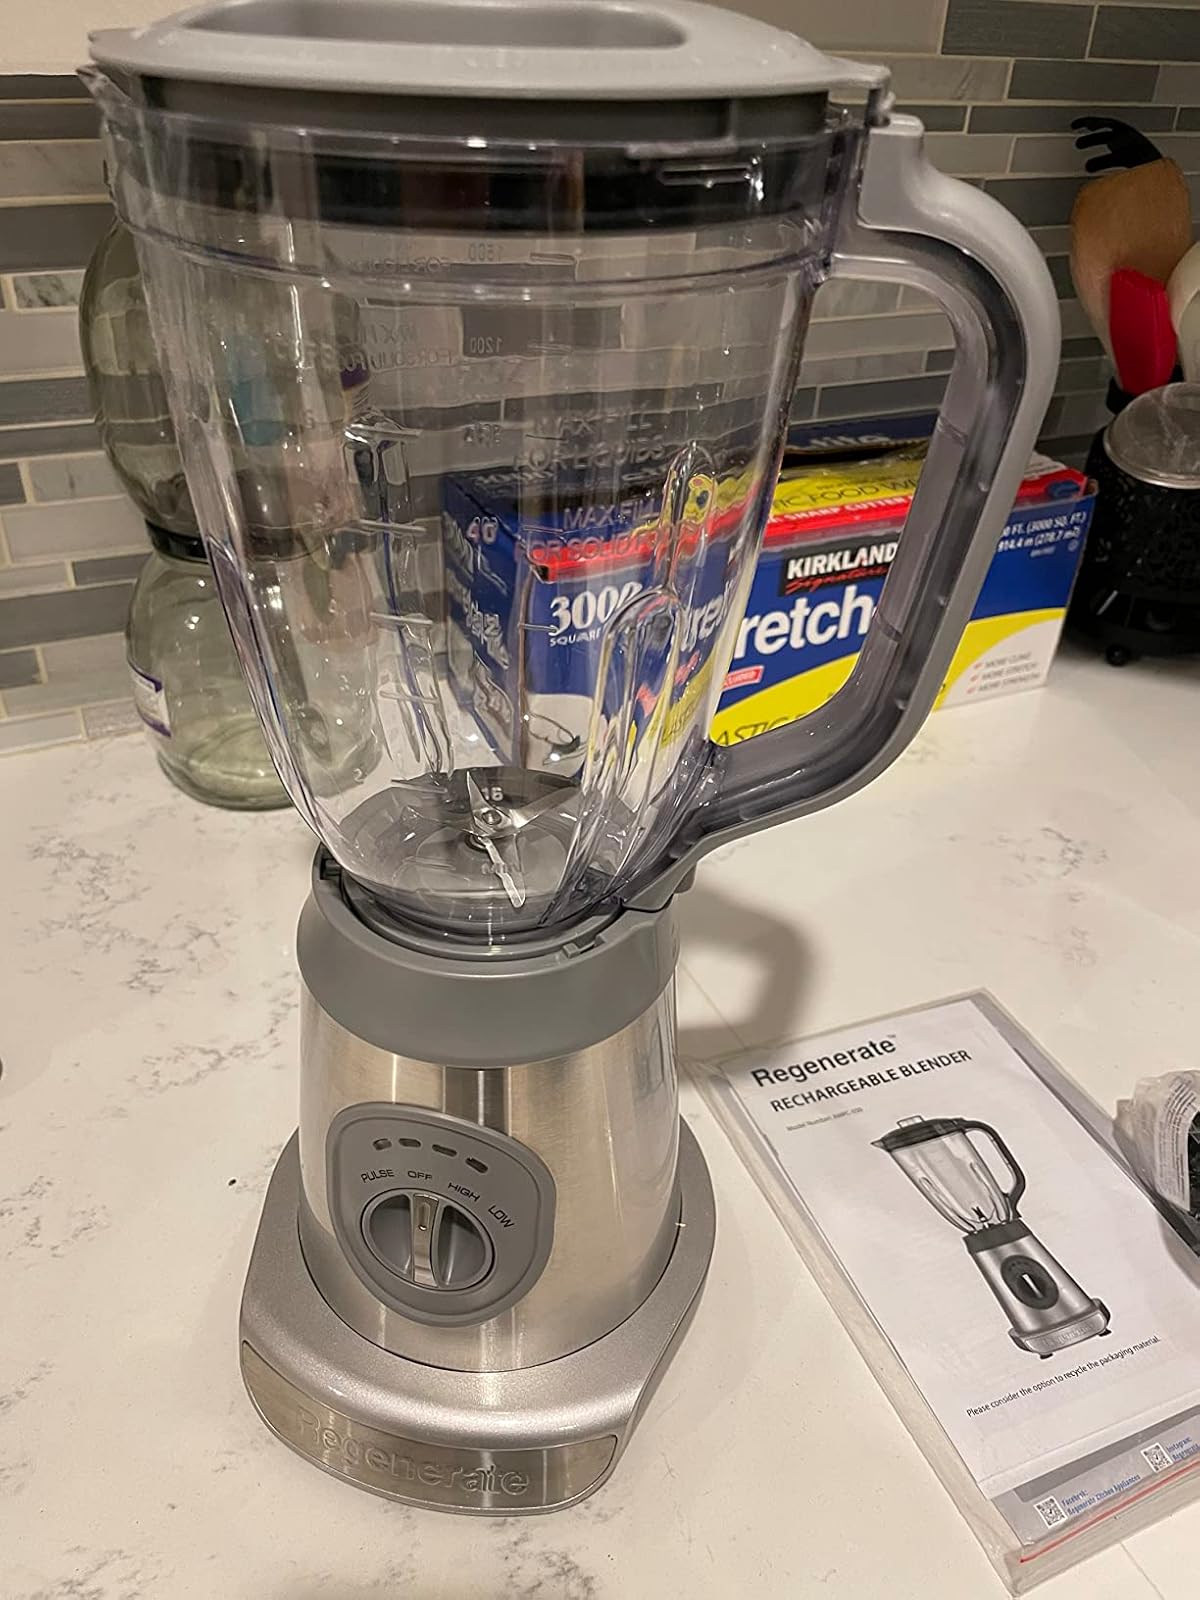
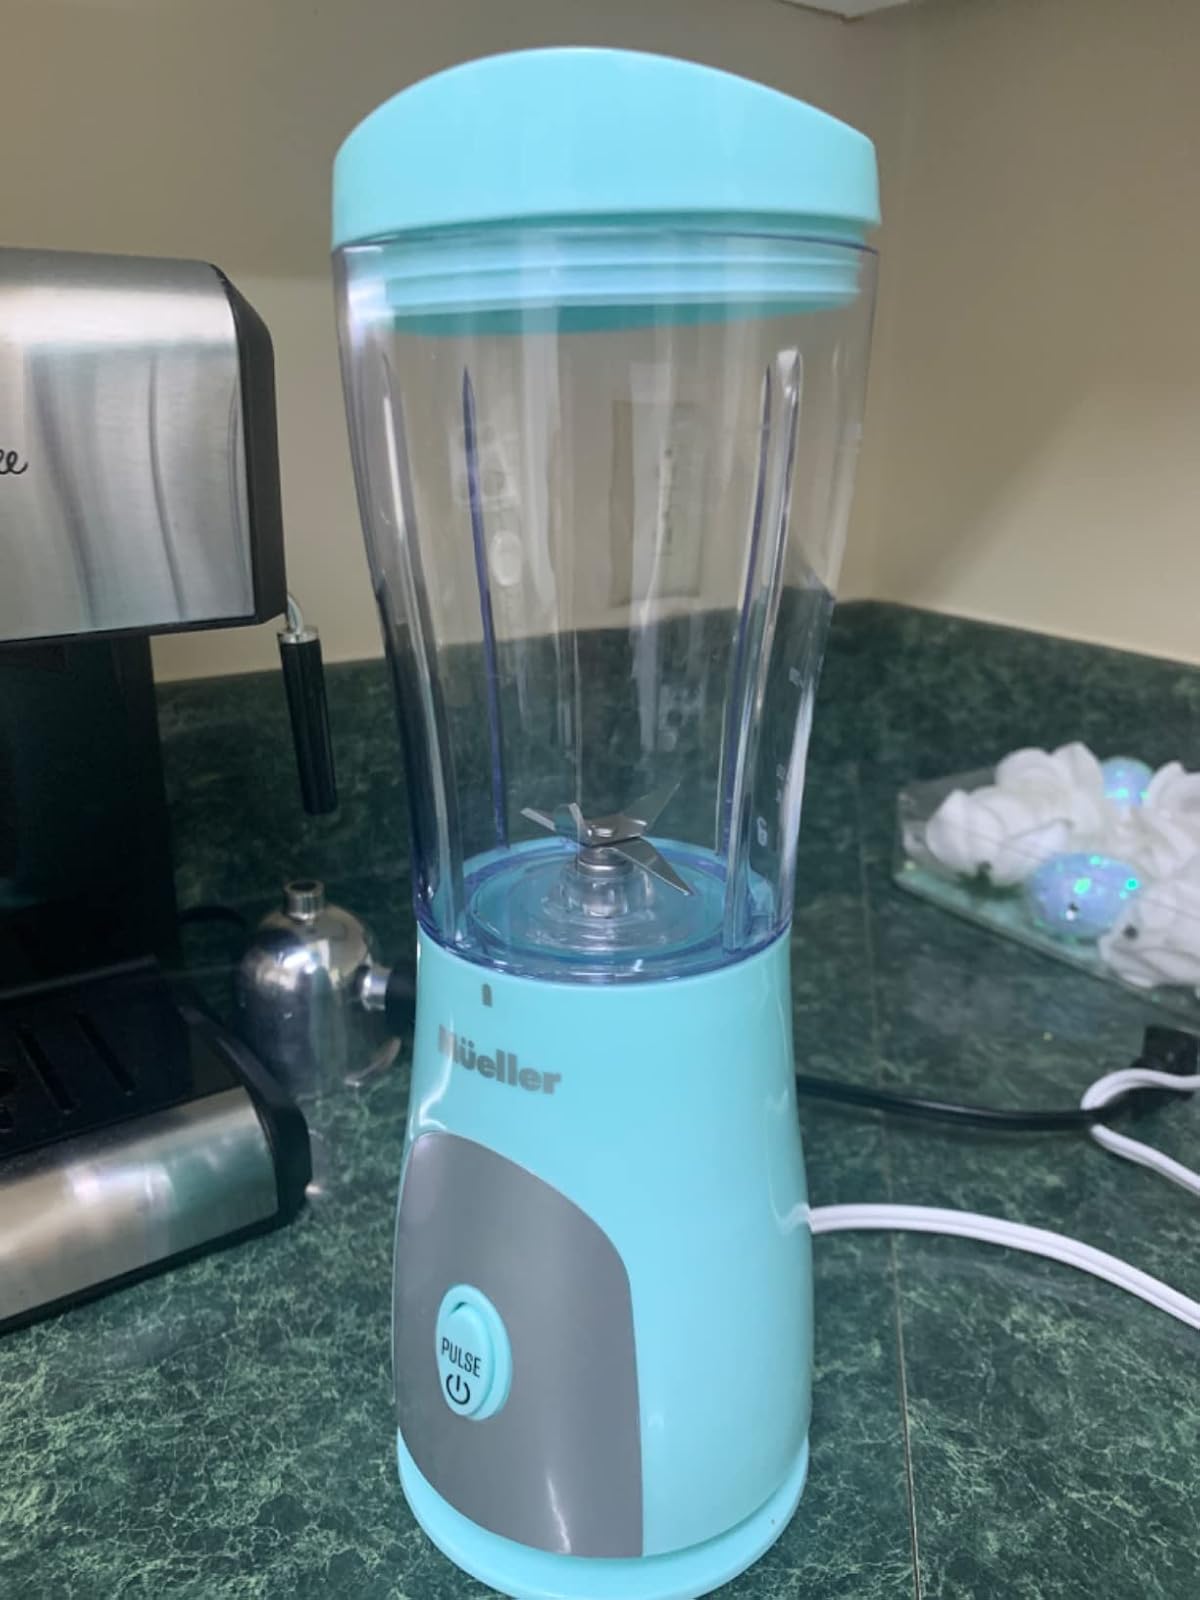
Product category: items_blender
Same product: no